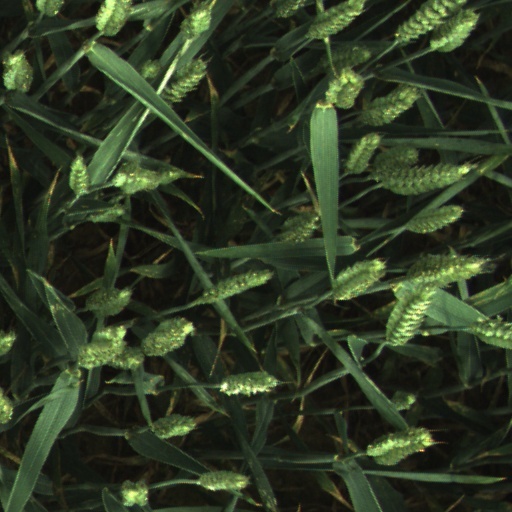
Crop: wheat